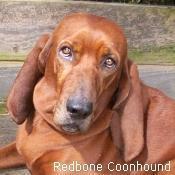
redbone